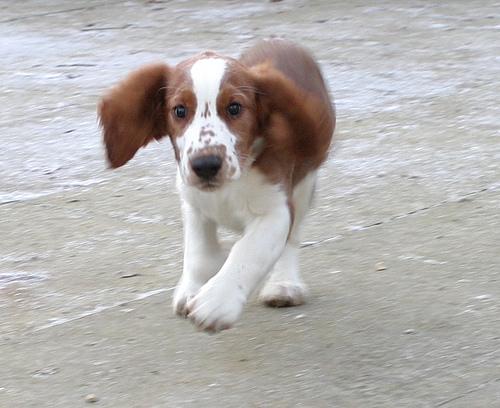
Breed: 202-n000023-Welsh_springer_spaniel